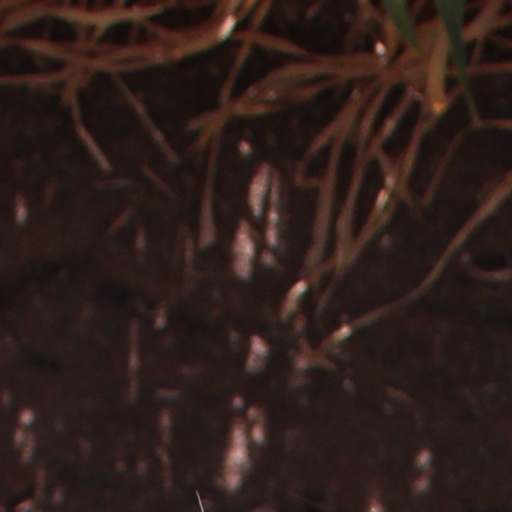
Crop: wheat